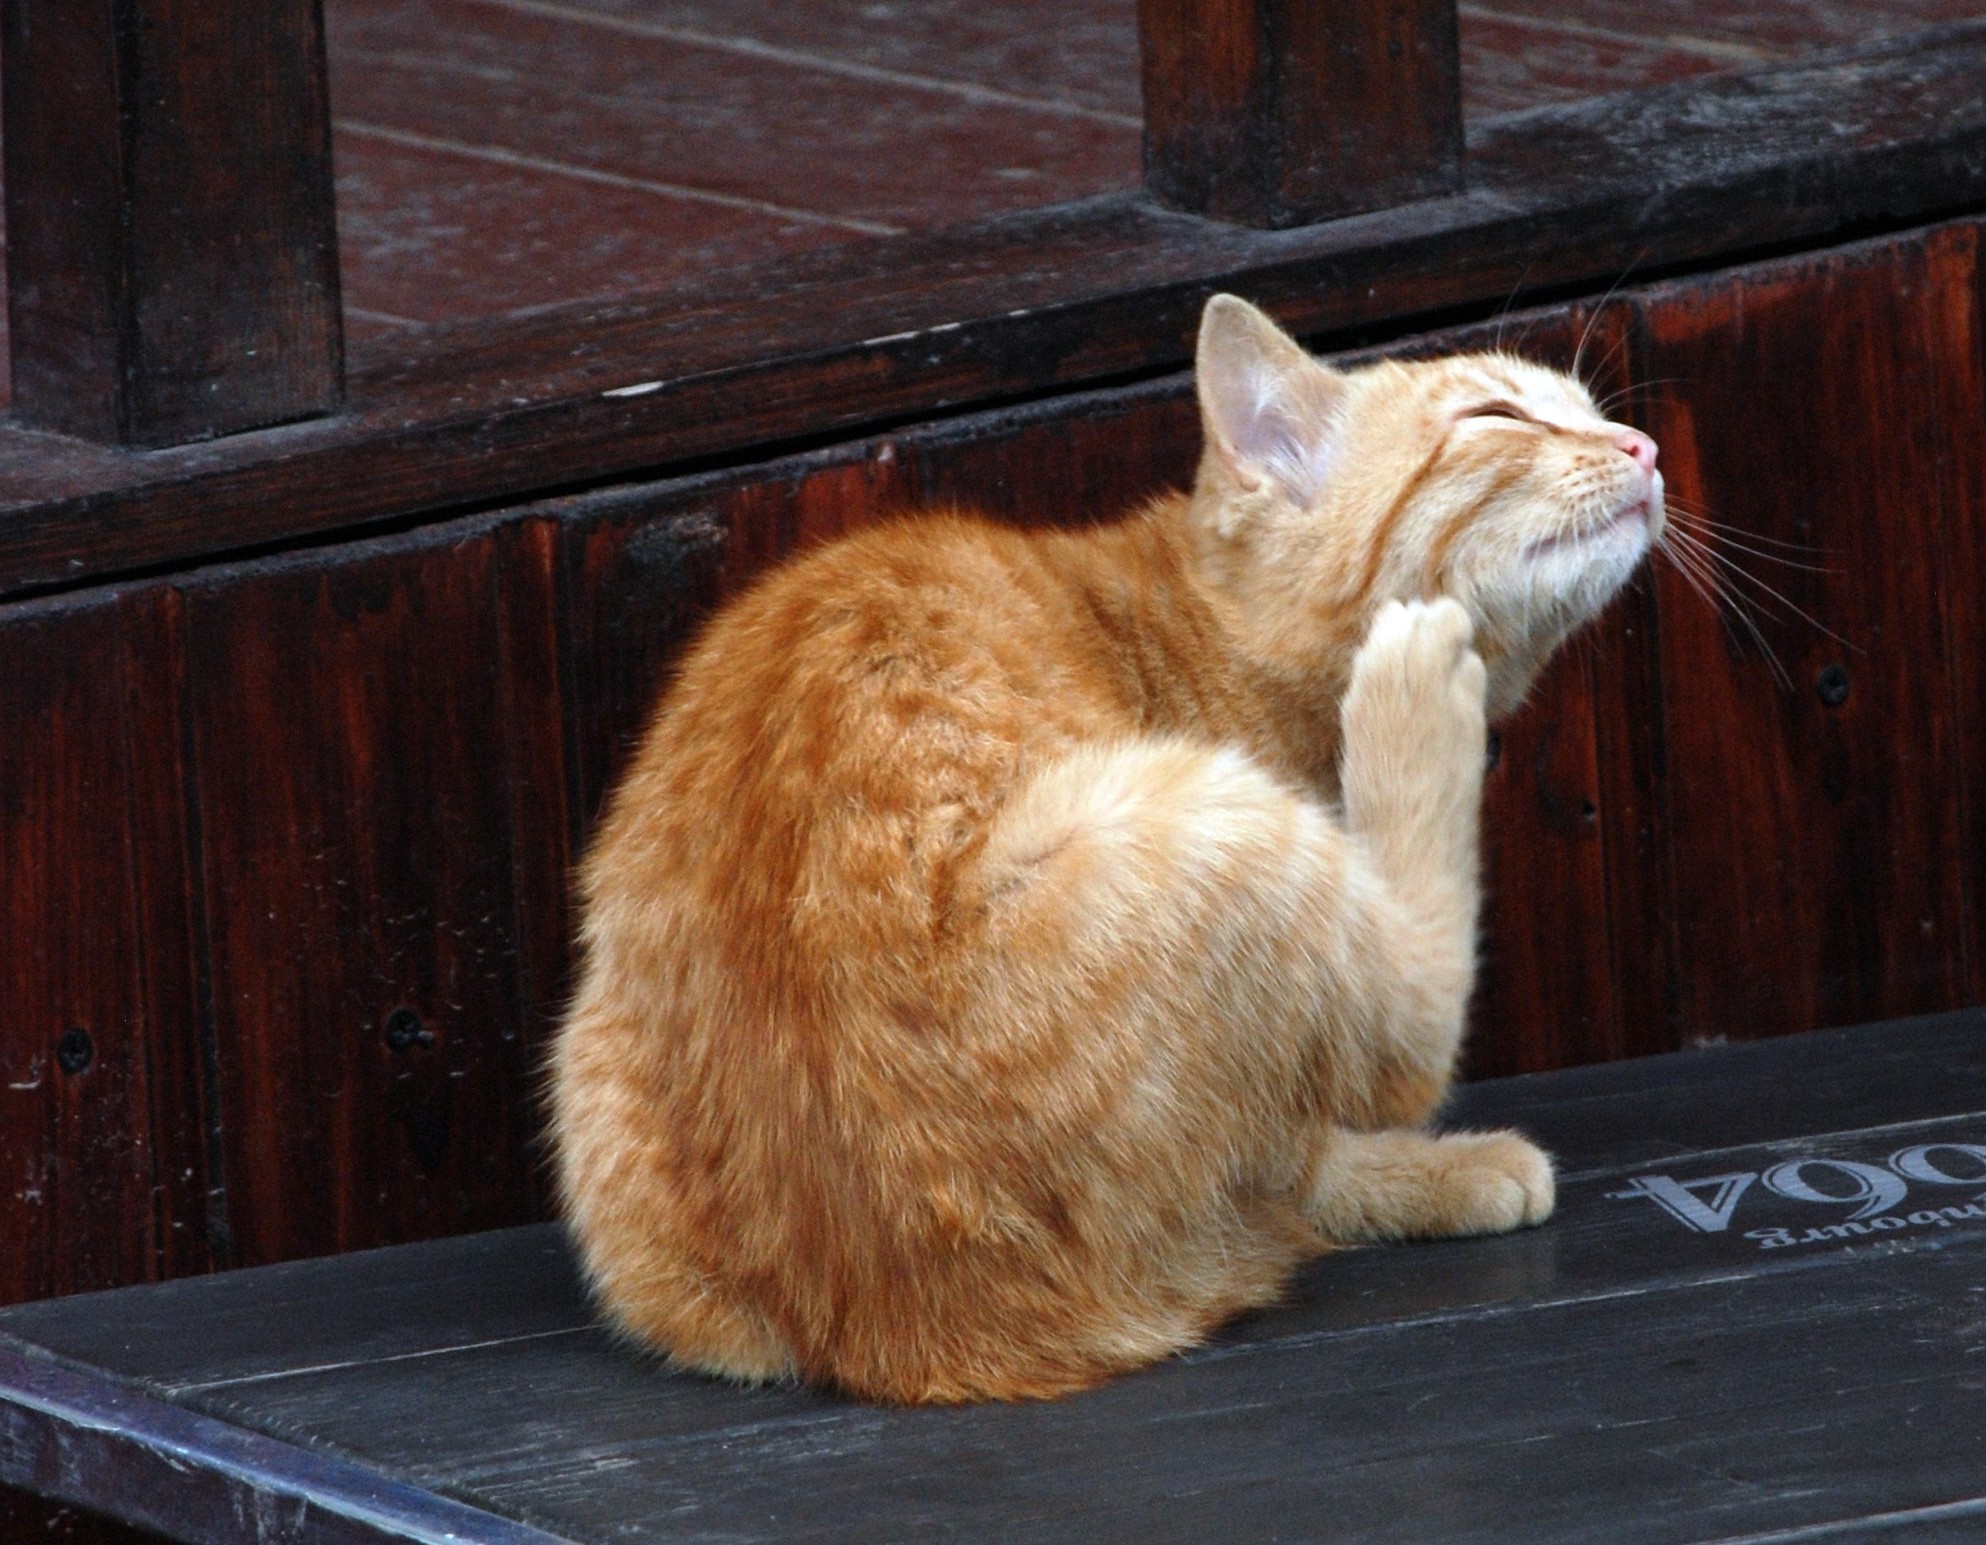
nature, animal, pet, kitten, cat, park, feline, mammal, pets, cats, whiskers, animals, vertebrate, chat, gato, chats, kolomenskoye, small to medium sized cats, cat like mammal